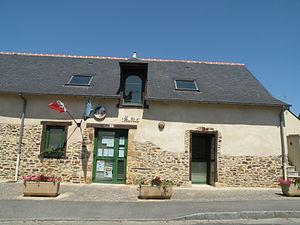
Mairie d’Ossé (Ille-et-Vilaine).
Ossé est une ancienne commune française située dans le département d'Ille-et-Vilaine en région Bretagne, devenue le 1ᵉʳ janvier 2017 une commune déléguée au sein de la commune nouvelle de Châteaugiron, avec Saint-Aubin-du-Pavail.